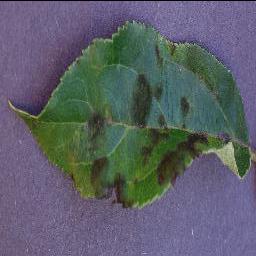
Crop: apple
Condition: scab